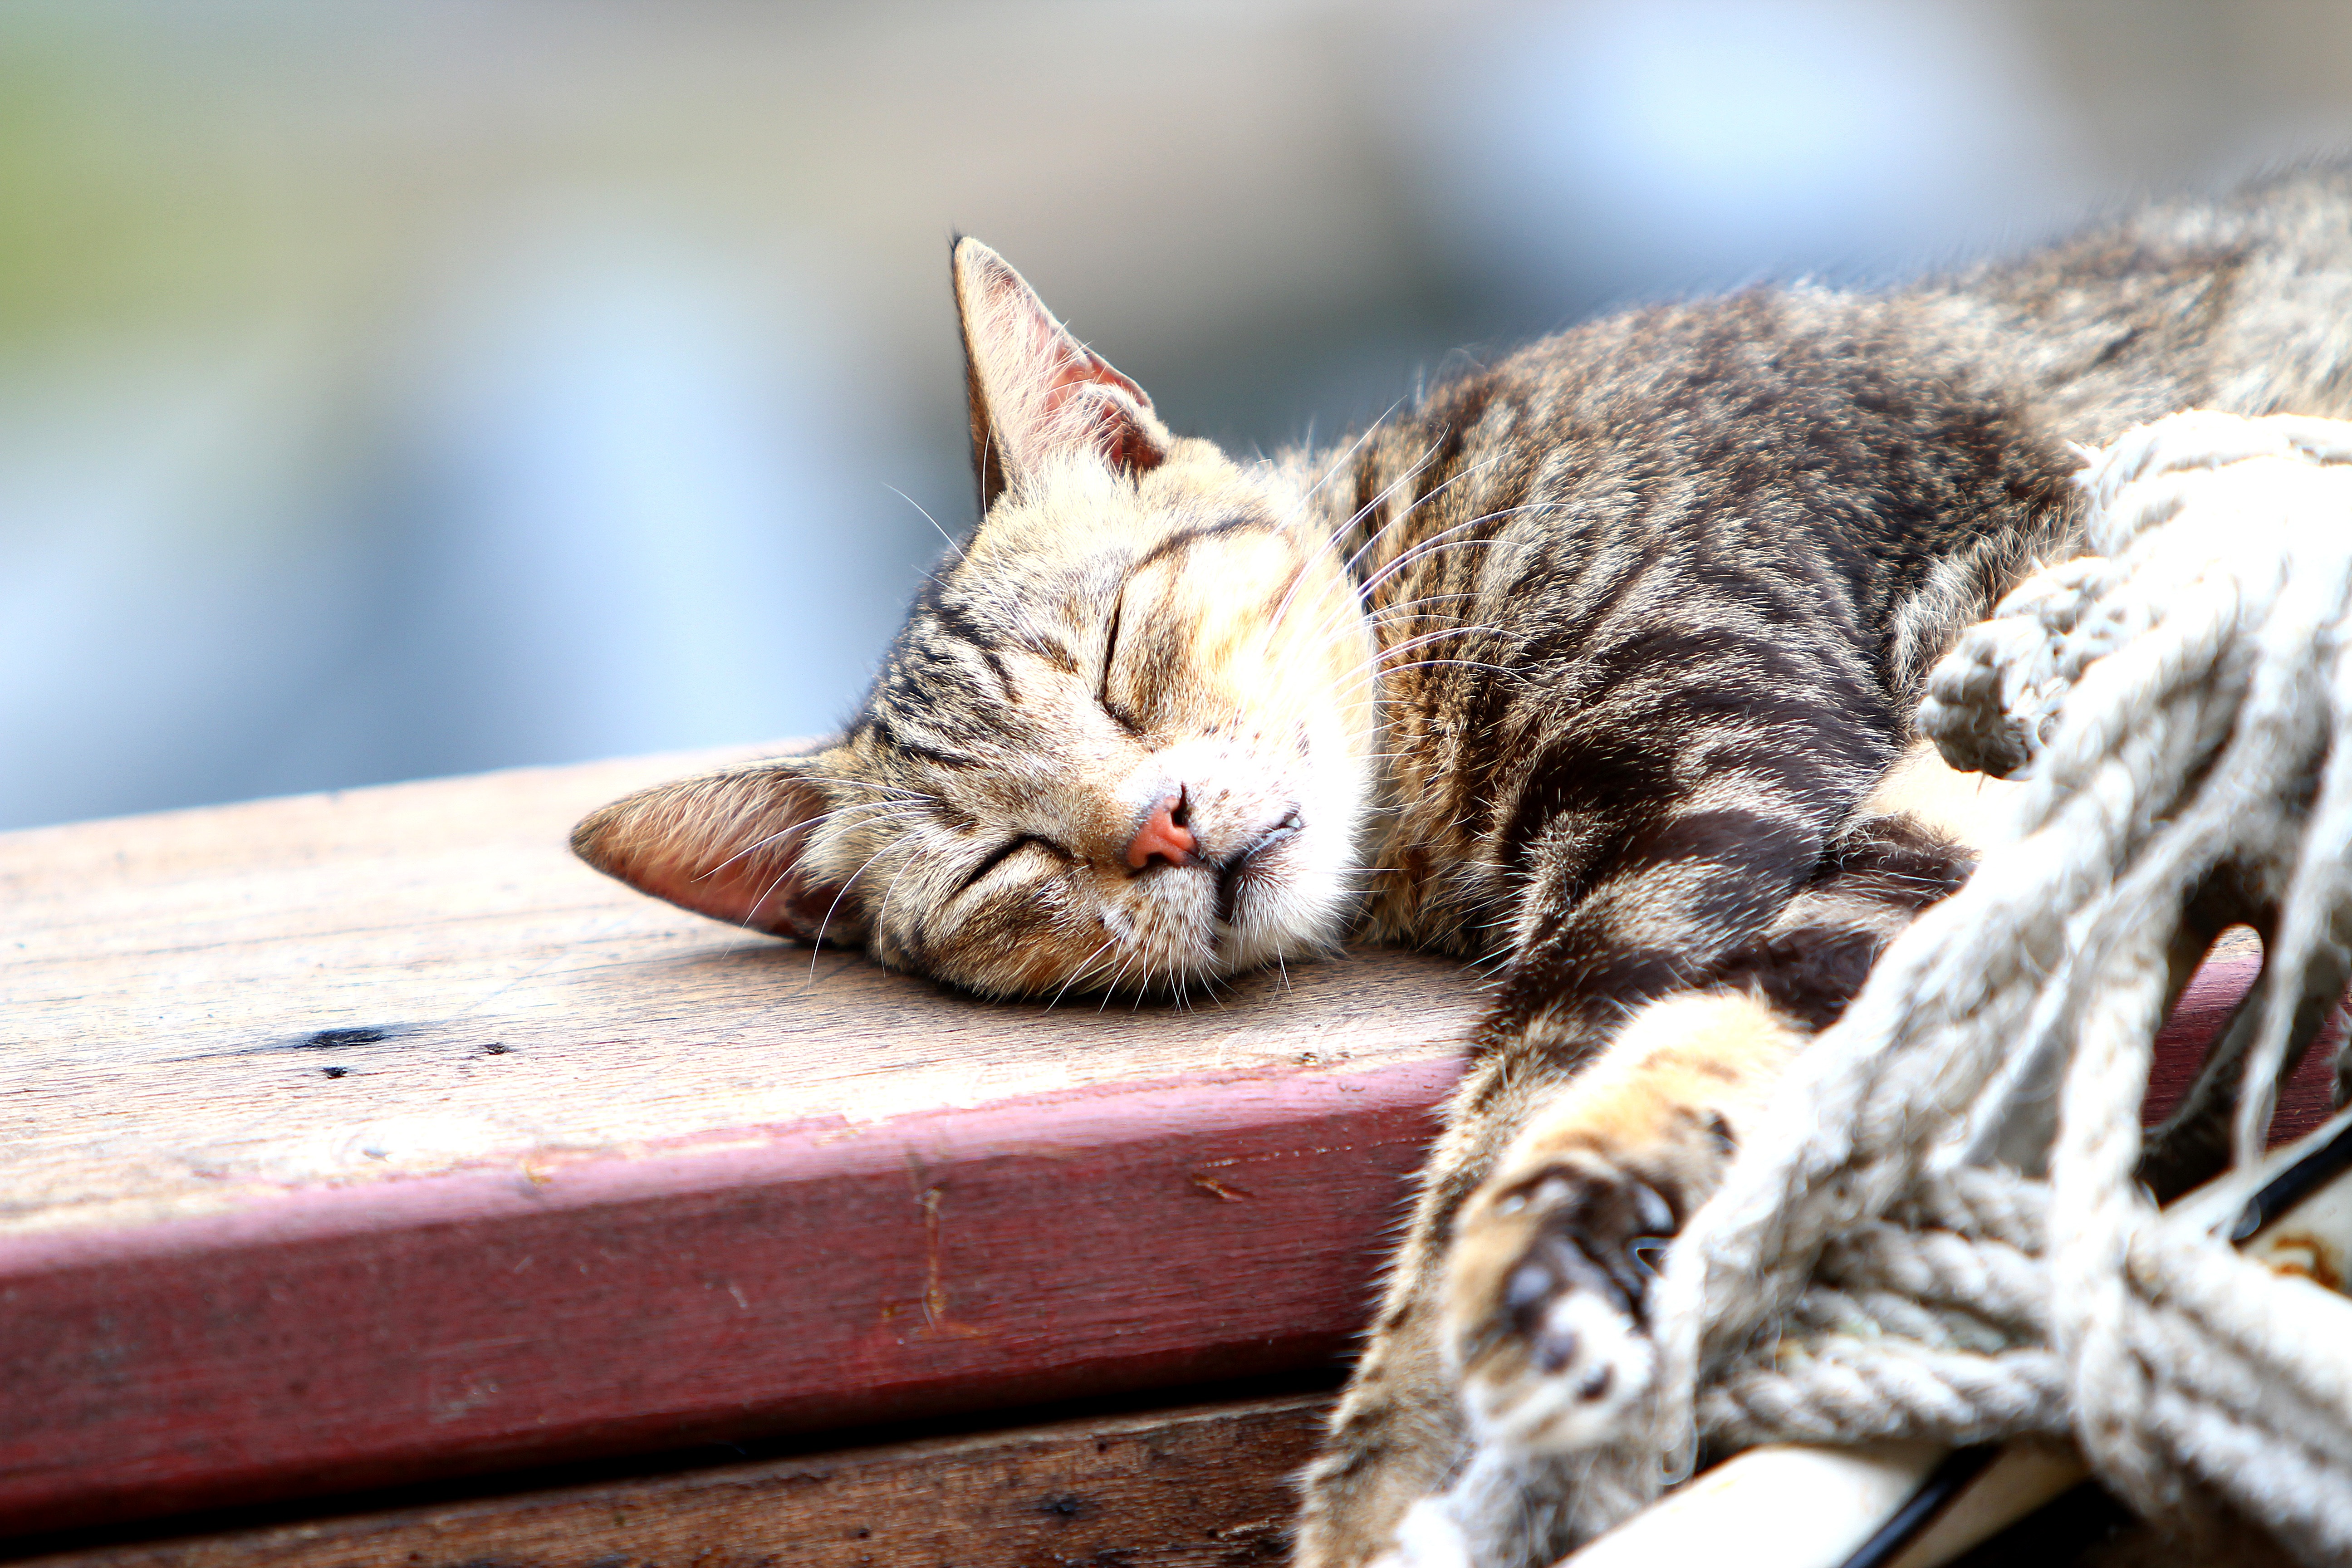
pet, kitten, cat, mammal, yawn, close up, whiskers, vertebrate, tabby cat, bengal, european shorthair, xie, small to medium sized cats, cat like mammal